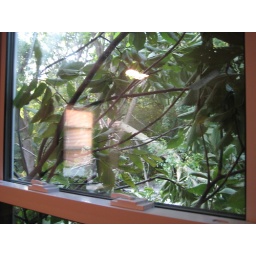
Tree that fell over and landed on the house. This window is typically a clear view to the garage